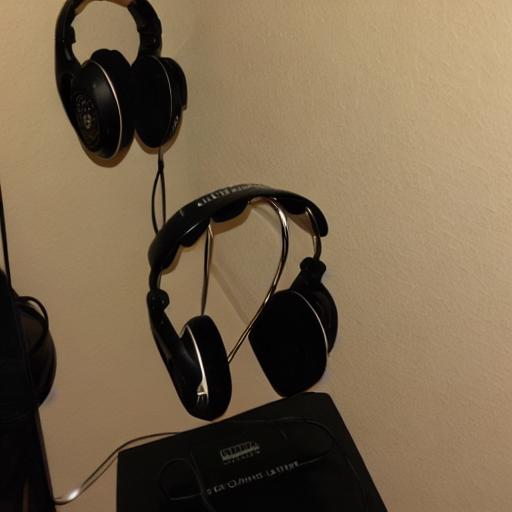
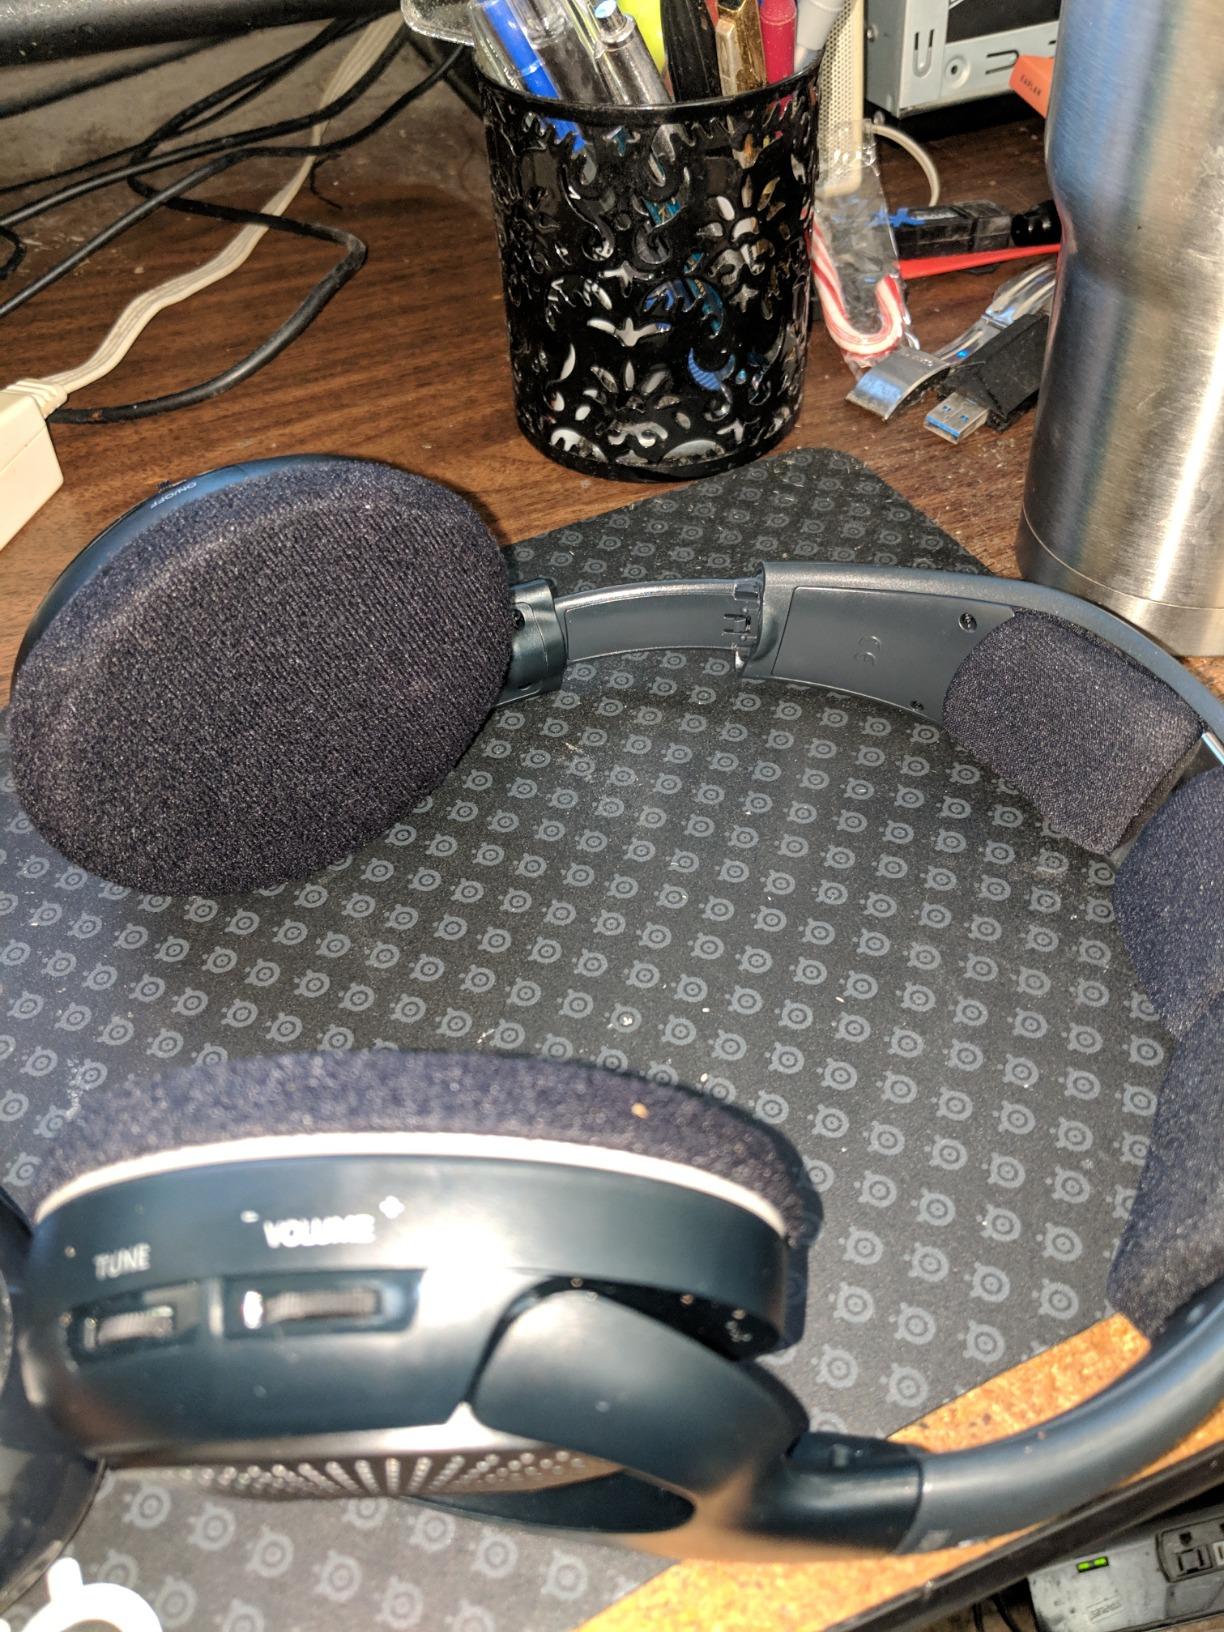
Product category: headphones
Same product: no